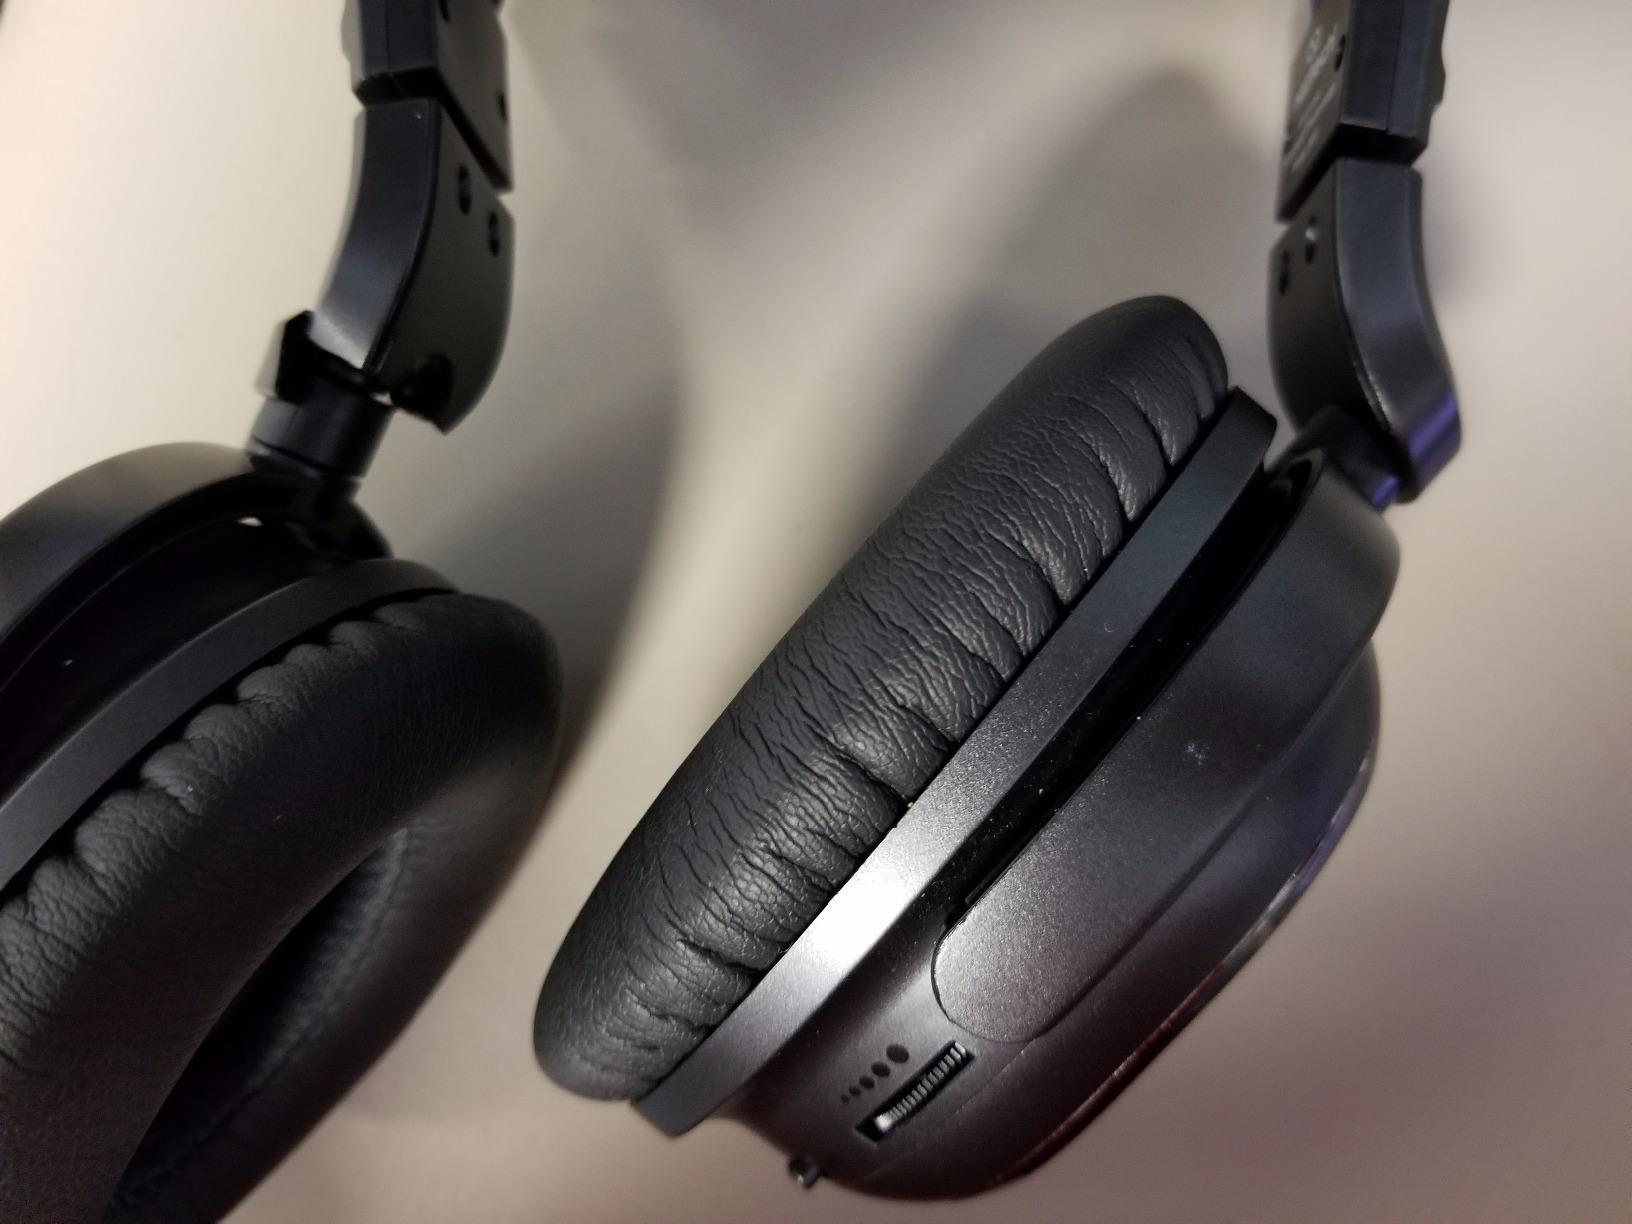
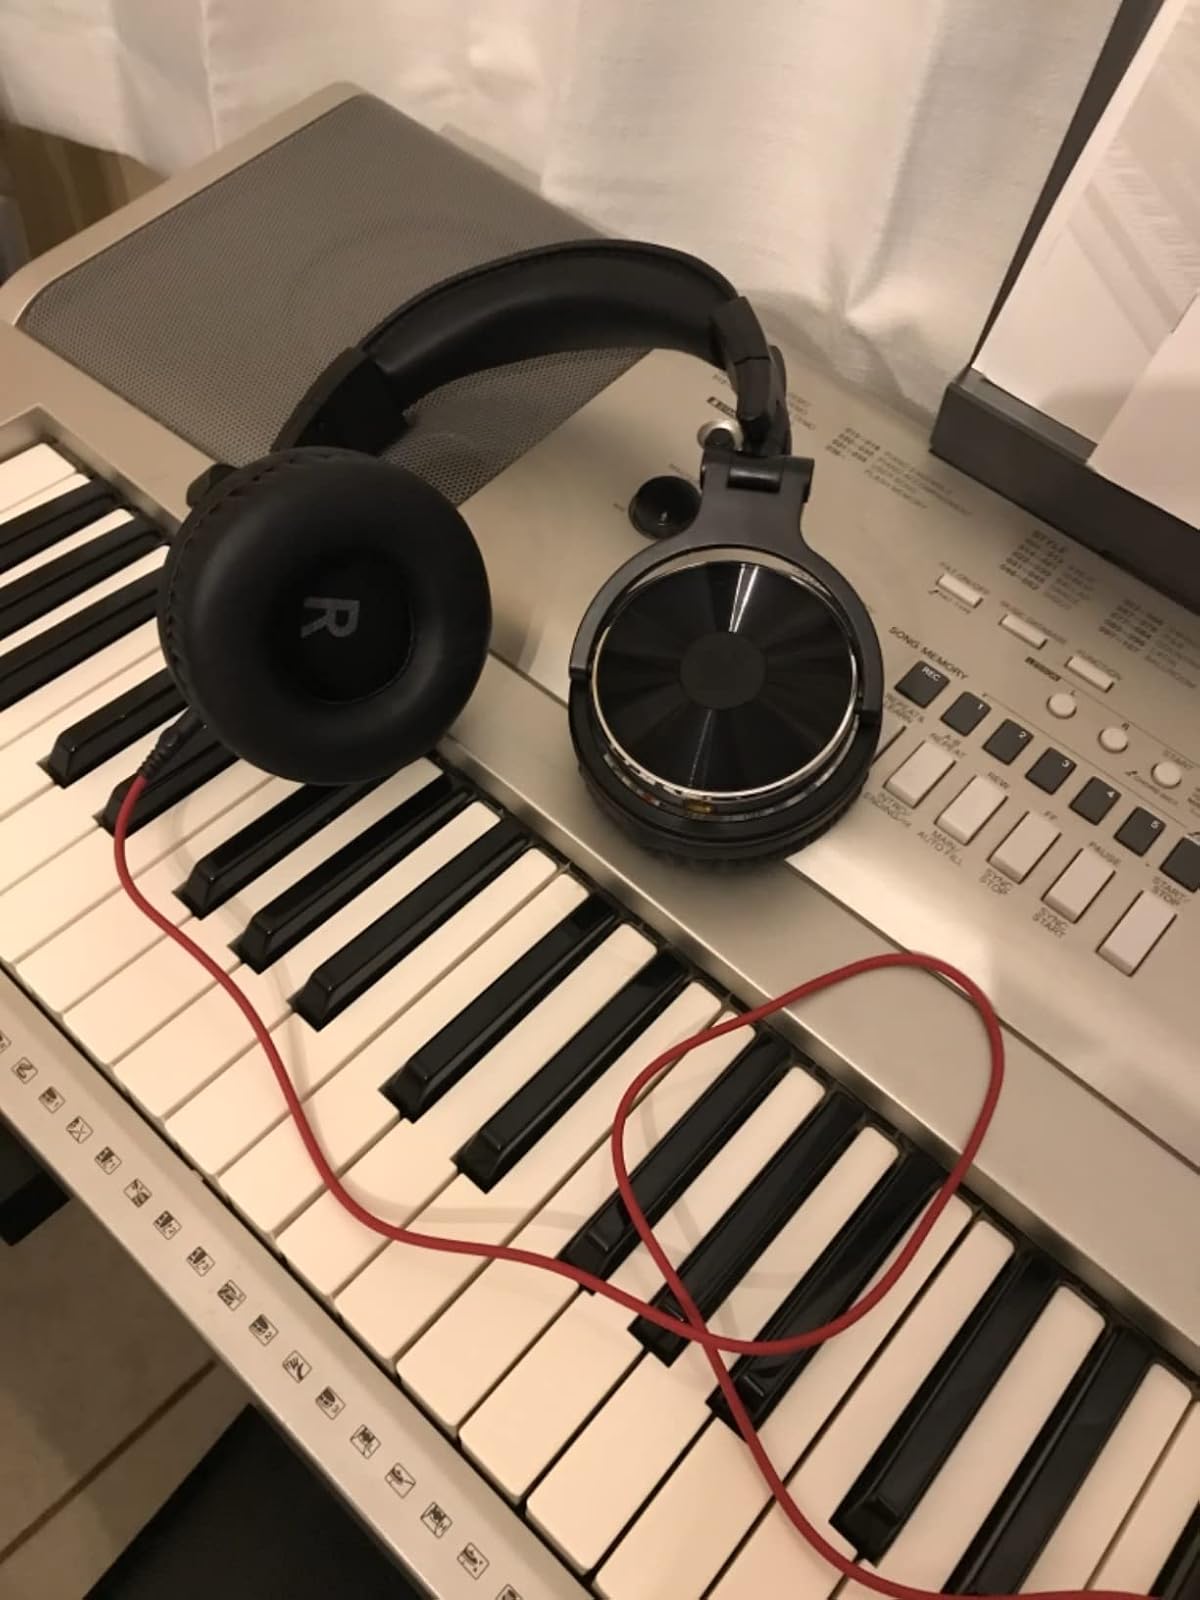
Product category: headphones
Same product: no